Carter M. Buford

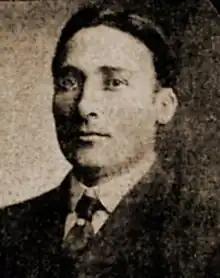
Carter M. Buford as he appeared in 1910, early in his political career.

Carter Martin Buford (1876–1959) was an educator, attorney, and Democratic politician in the American state of Missouri. A six-term member of the Missouri State Senate, Buford is best remembered as the sponsor of legislation establishing a network of rural public schools throughout the state during the first decade of the 20th century.